Zeitoun killings

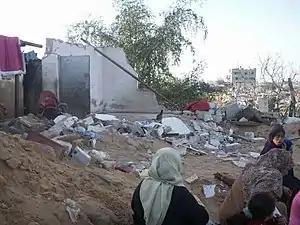
Zeitoun neighborhood after attacks

The Zeitoun killings refer to the Israeli military incursion, led by the Givati Brigade unit of the Israel Defense Forces (IDF), into the Zeitoun district of Gaza as part of the three-week 2008–09 Gaza War. In the Arab world, it is referred to as the Zeitoun District Massacre. A total of 48 residents of Zeitoun were killed, most of them women, children, and the elderly; 27 homes, a mosque and a number of farms were destroyed by Israeli forces.